J.C.J. van Speijk Lighthouse

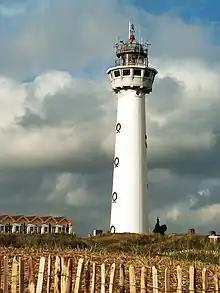
Vuurtoren J.C.J. van Speijk

The J.C.J. van Speijk Lighthouse is a lighthouse on the North Sea coast near Egmond aan Zee, in the municipality of Bergen, North Holland, in the Netherlands. The foundation of the lighthouse, shaped like a tomb, is the official Dutch memorial to Jan van Speyk, a hero to the Dutch people.